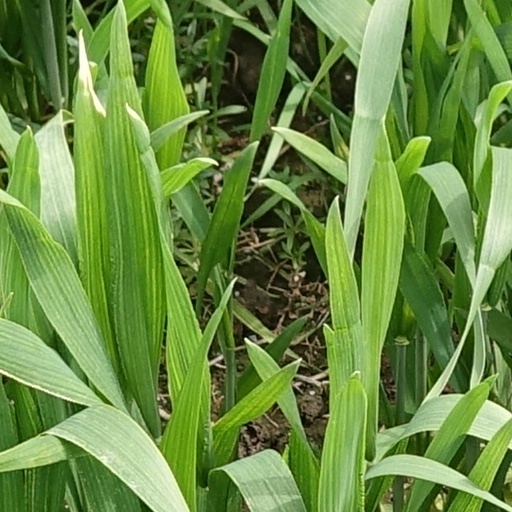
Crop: wheat